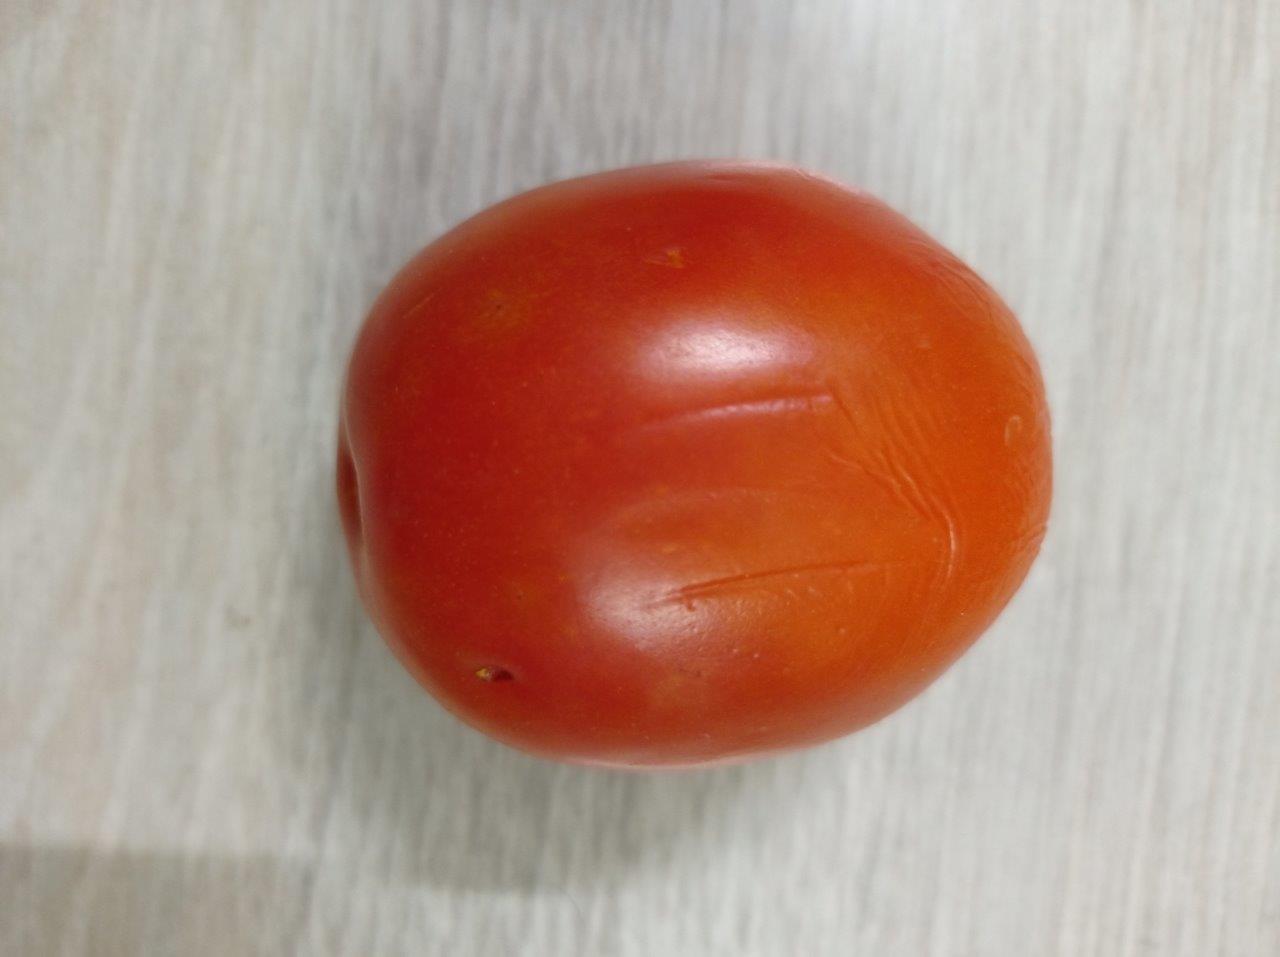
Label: Fresh